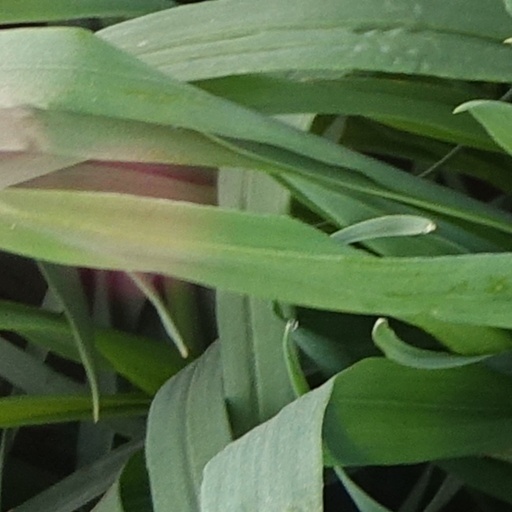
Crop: wheat